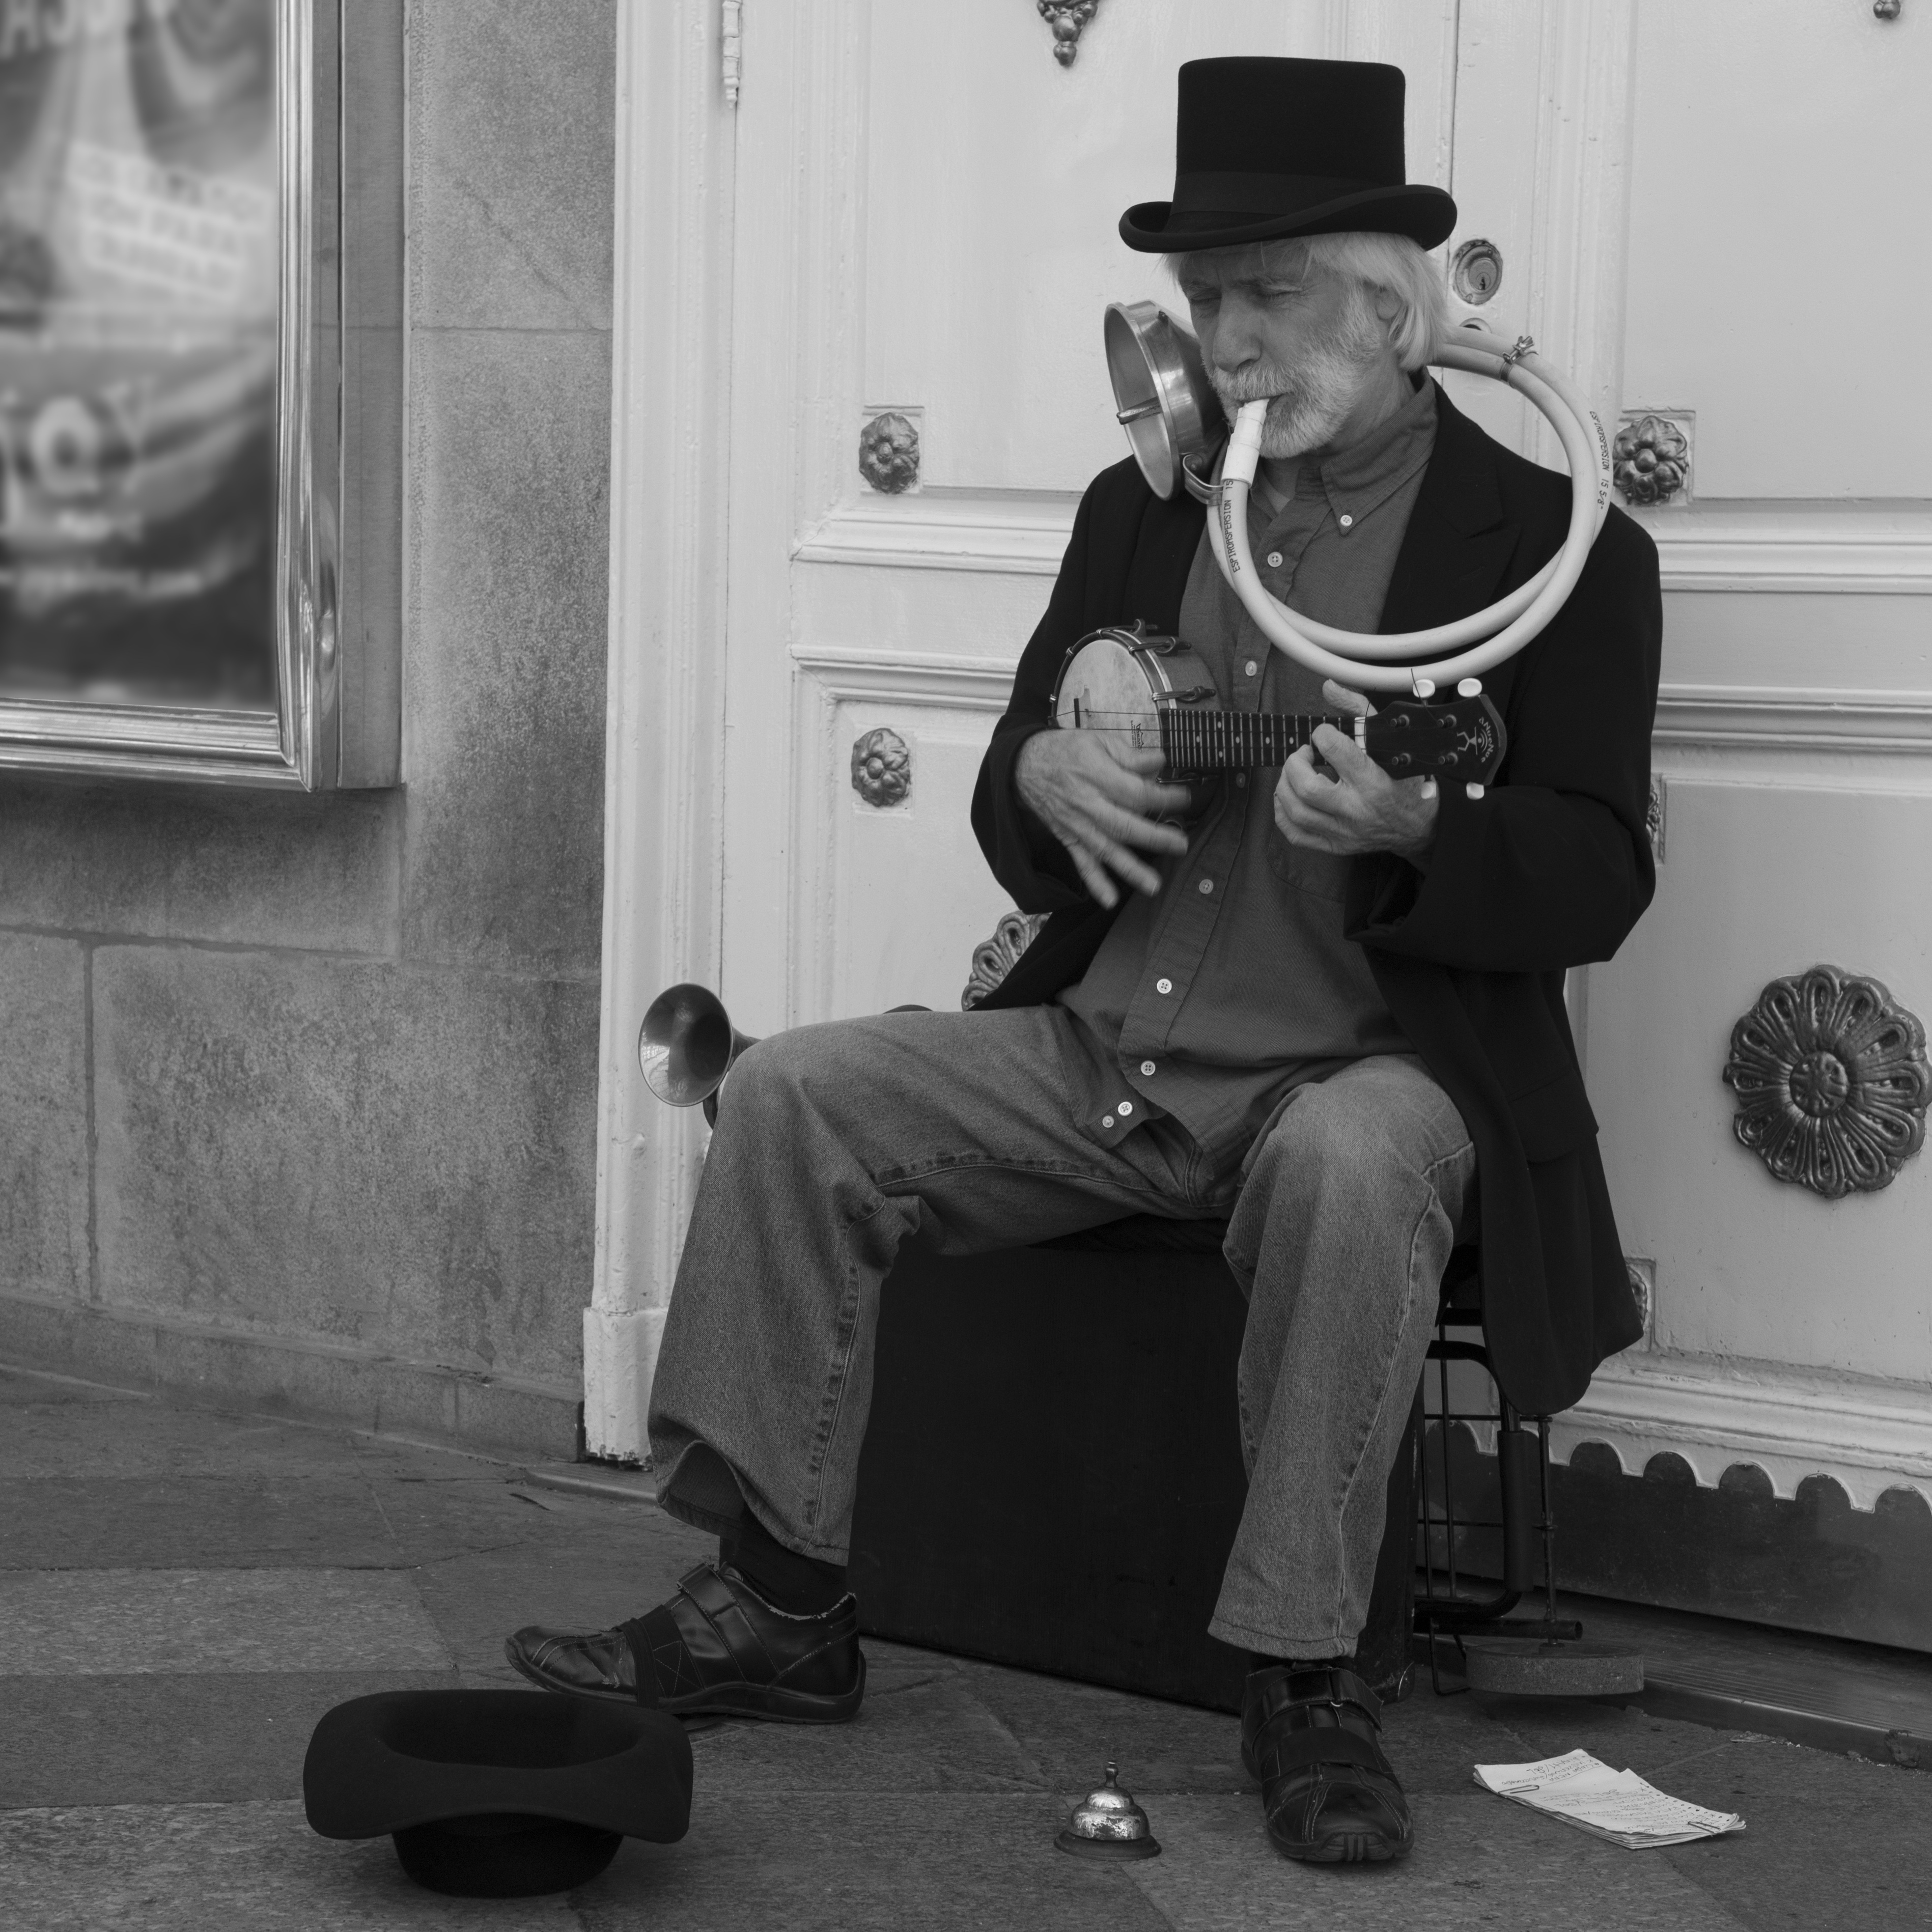
man, person, music, black and white, people, white, street, photography, city, photo, portrait, sitting, artist, hat, musician, black, monochrome, door, blackandwhite, happy, photograph, solidarity, elegant, black and white photo, one man band, top hat, monochrome photography, film noir, human positions